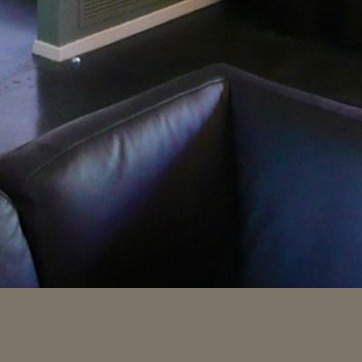
Material: leather